Kolhapur

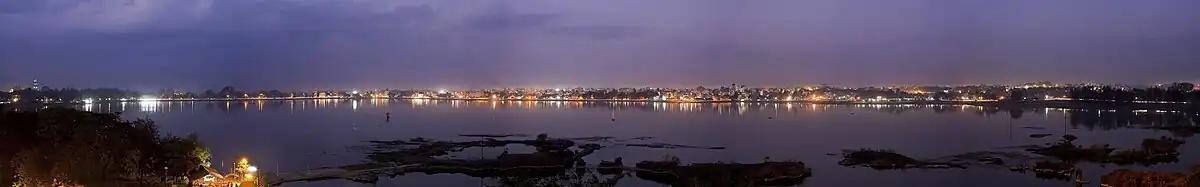
Kolhapur City at night from Rankala lake

Kolhapur has been ranked 28th best “National Clean Air City” under (Category 2 3-10L Population cities) in India.